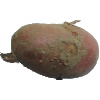
Label: red_potato